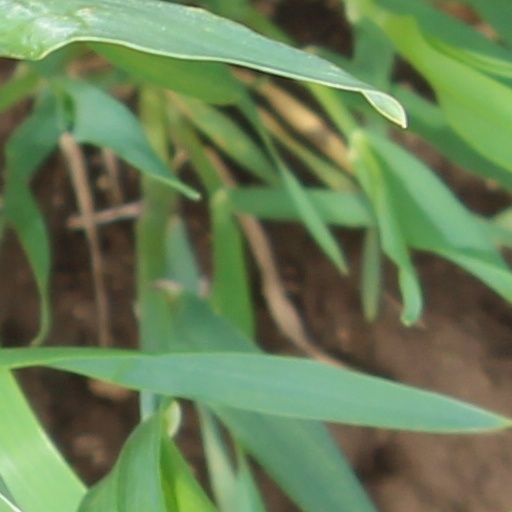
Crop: wheat